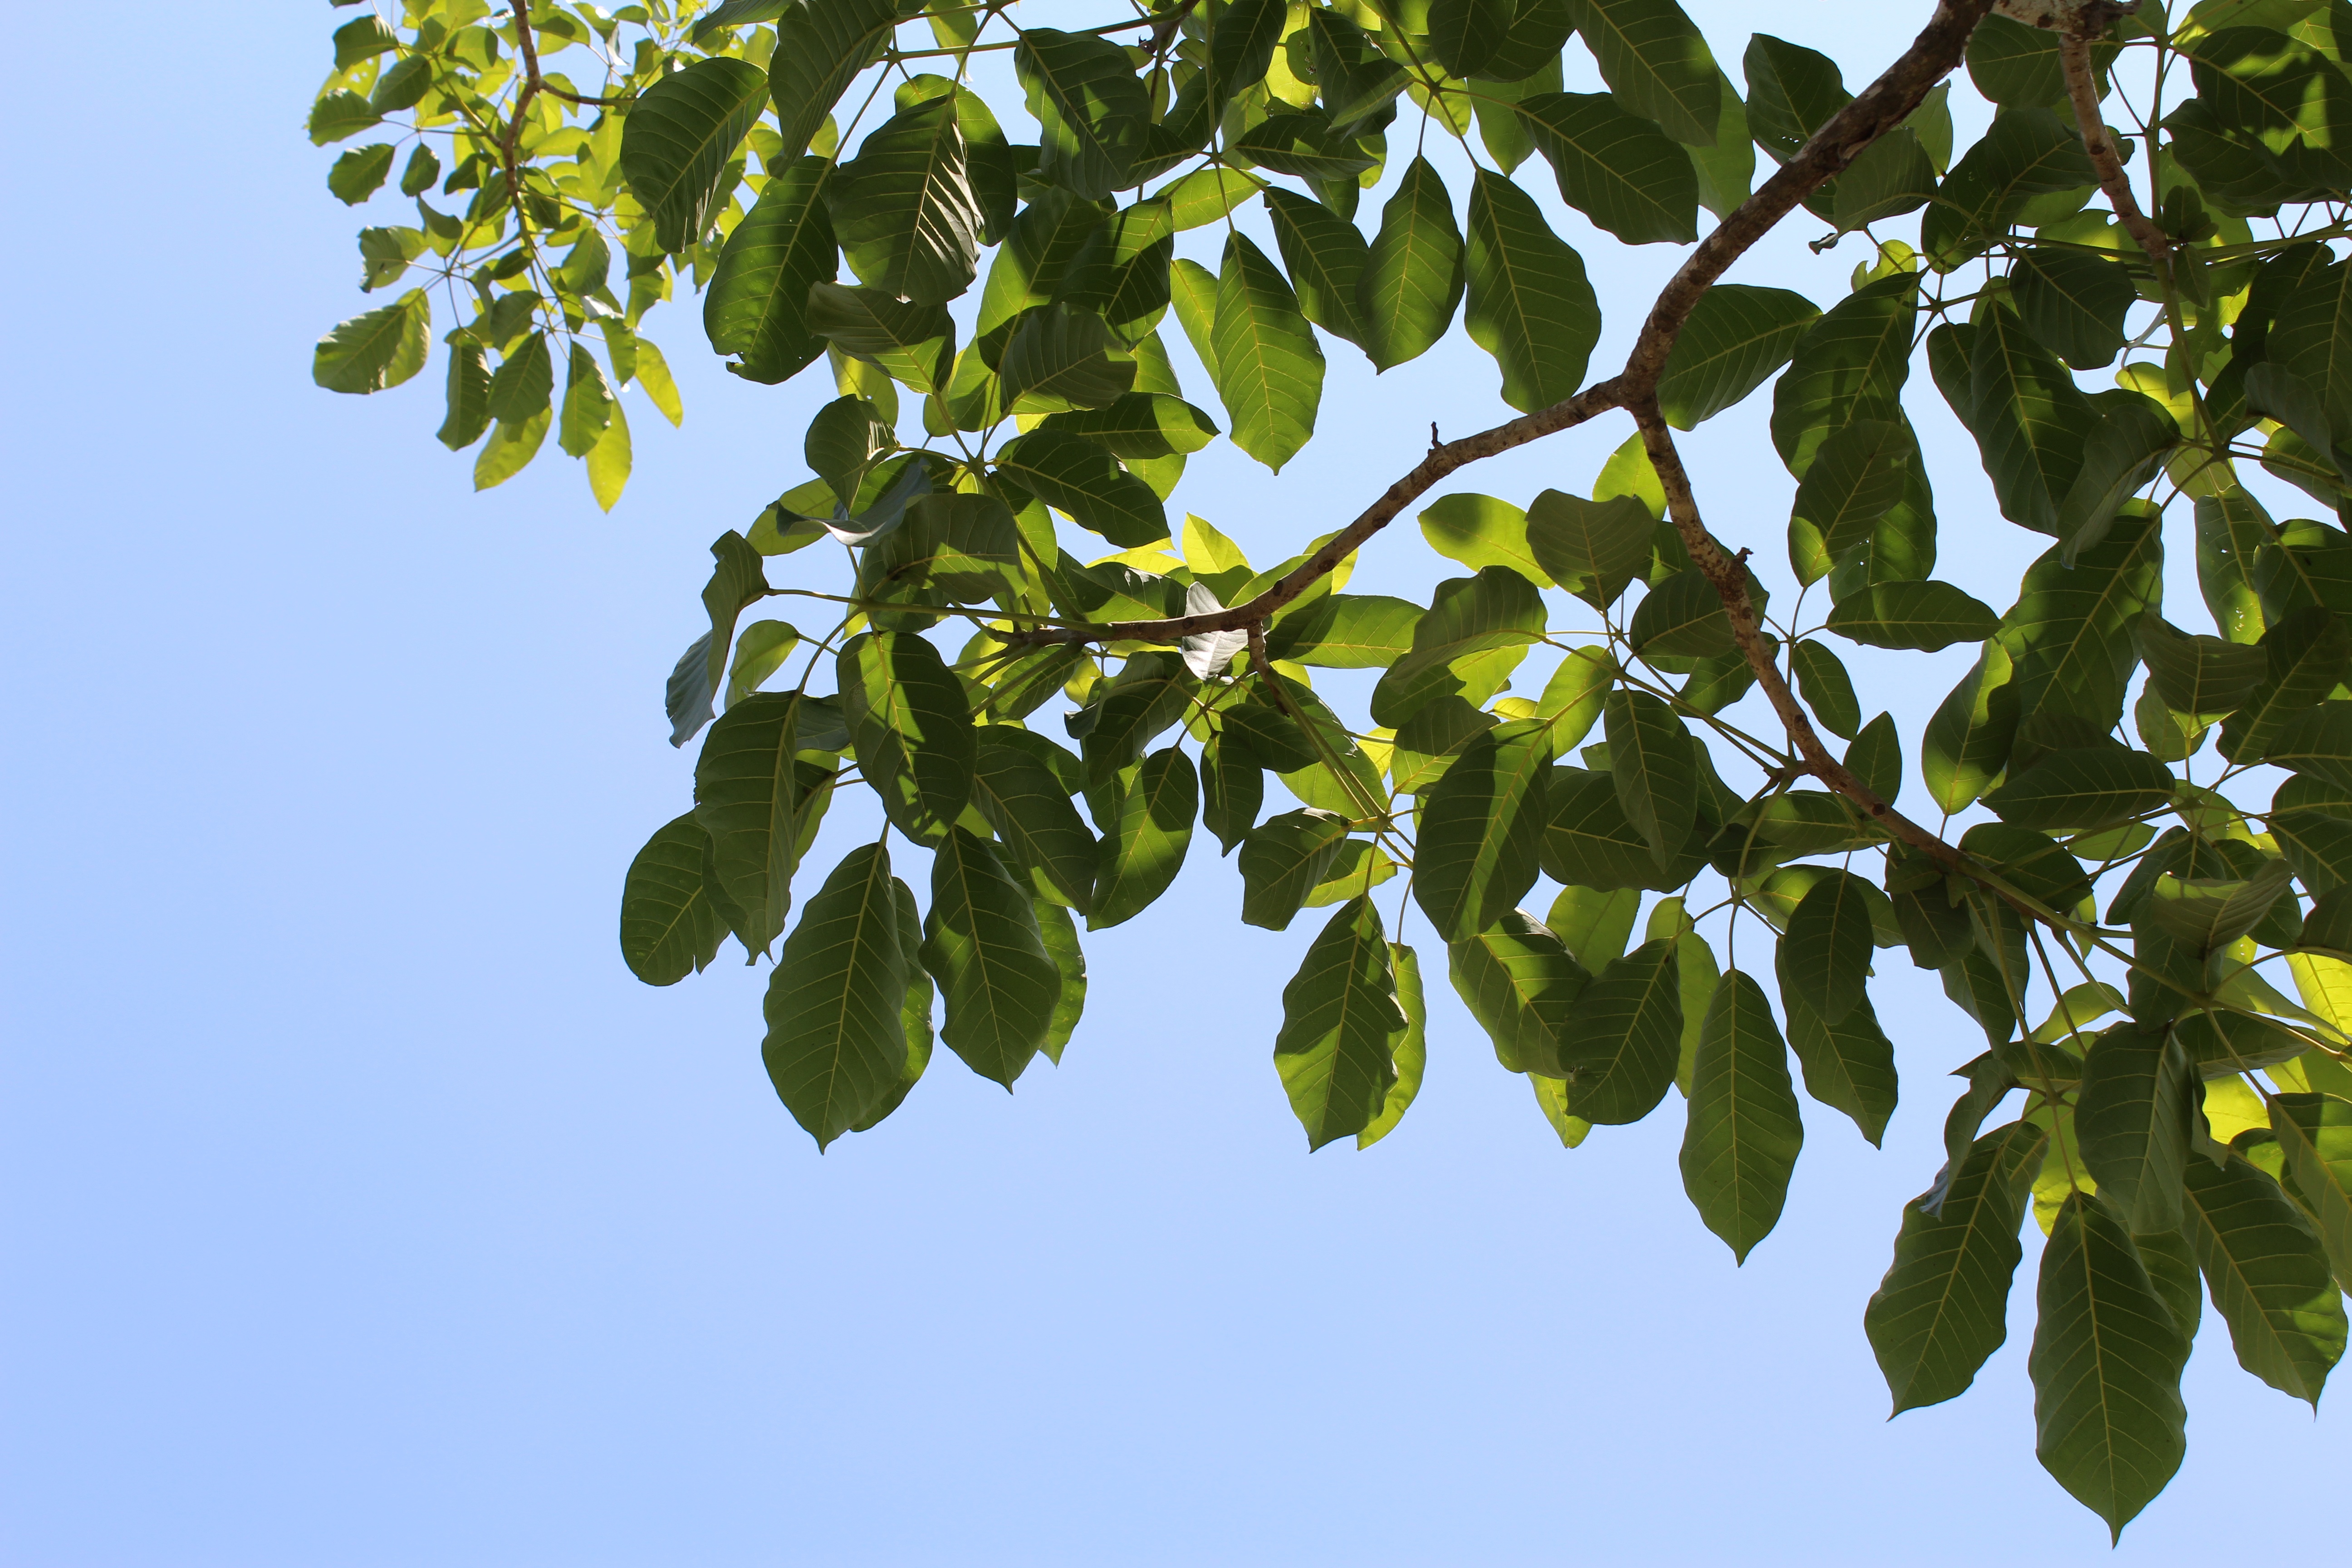
tree, nature, forest, branch, blossom, plant, sky, sunlight, leaf, flower, green, produce, evergreen, botany, flora, trees, leaves, shrub, branches, deciduous, green leaves, flowering plant, woody plant, land plant, plane tree family